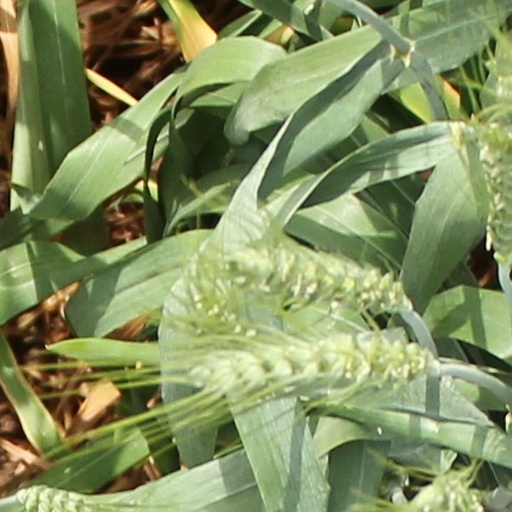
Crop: wheat